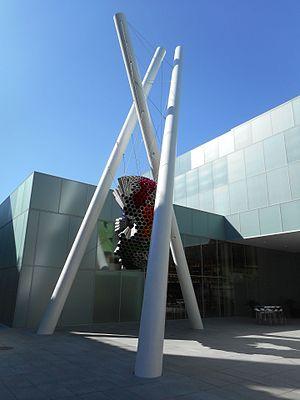
Une cosmologie sans genèse est une sculpture de Ludovic Boney installée en 2016 dans la cour intérieure du pavillon Pierre-Lassonde du Musée national des beaux-arts du Québec.
Ludovic Boney est un artiste sculpteur originaire de Wendake, Québec, Canada.
Le pavillon Pierre Lassonde est un édifice du complexe muséal du Musée national des beaux-arts du Québec à Québec. Construit au coût de 103,4 millions $, le nouveau musée a ouvert ses portes le 24 juin 2016. L’addition de 14 900 m² a augmenté de 90 % la surface d’exposition du musée, afin d’accueillir des œuvres d’art contemporain. Ce pavillon devient la nouvelle porte d’entrée d’un complexe muséal enrichi de sept nouvelles galeries.